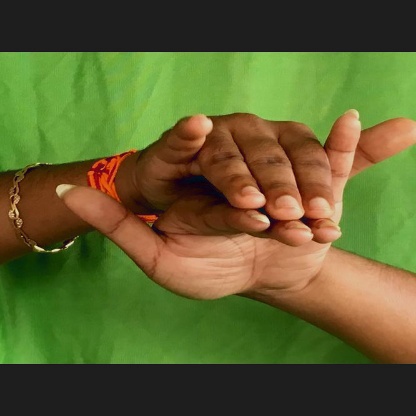
Mudra: Varaha